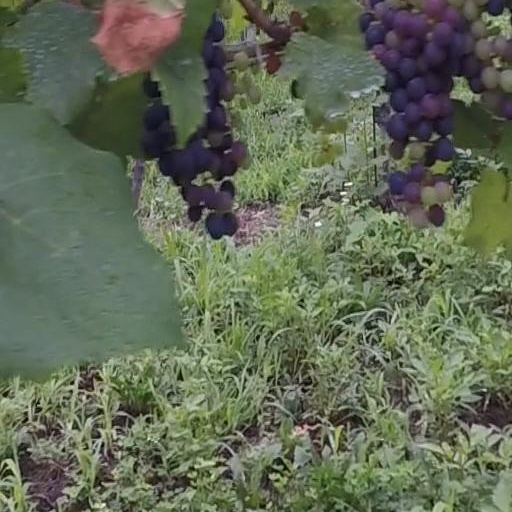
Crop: grape